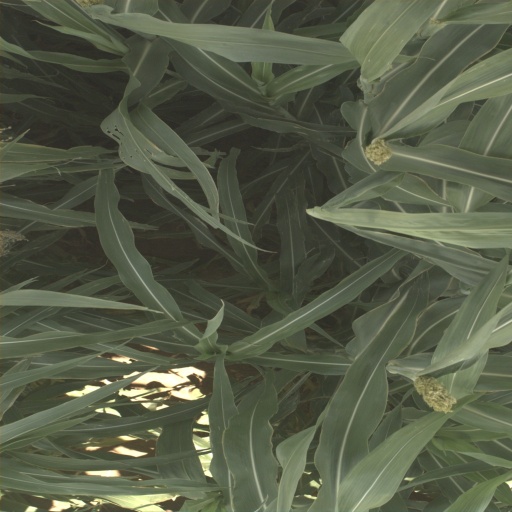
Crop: sorghum